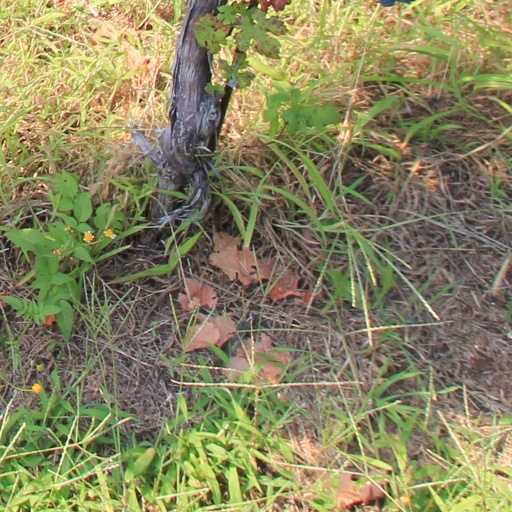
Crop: grape